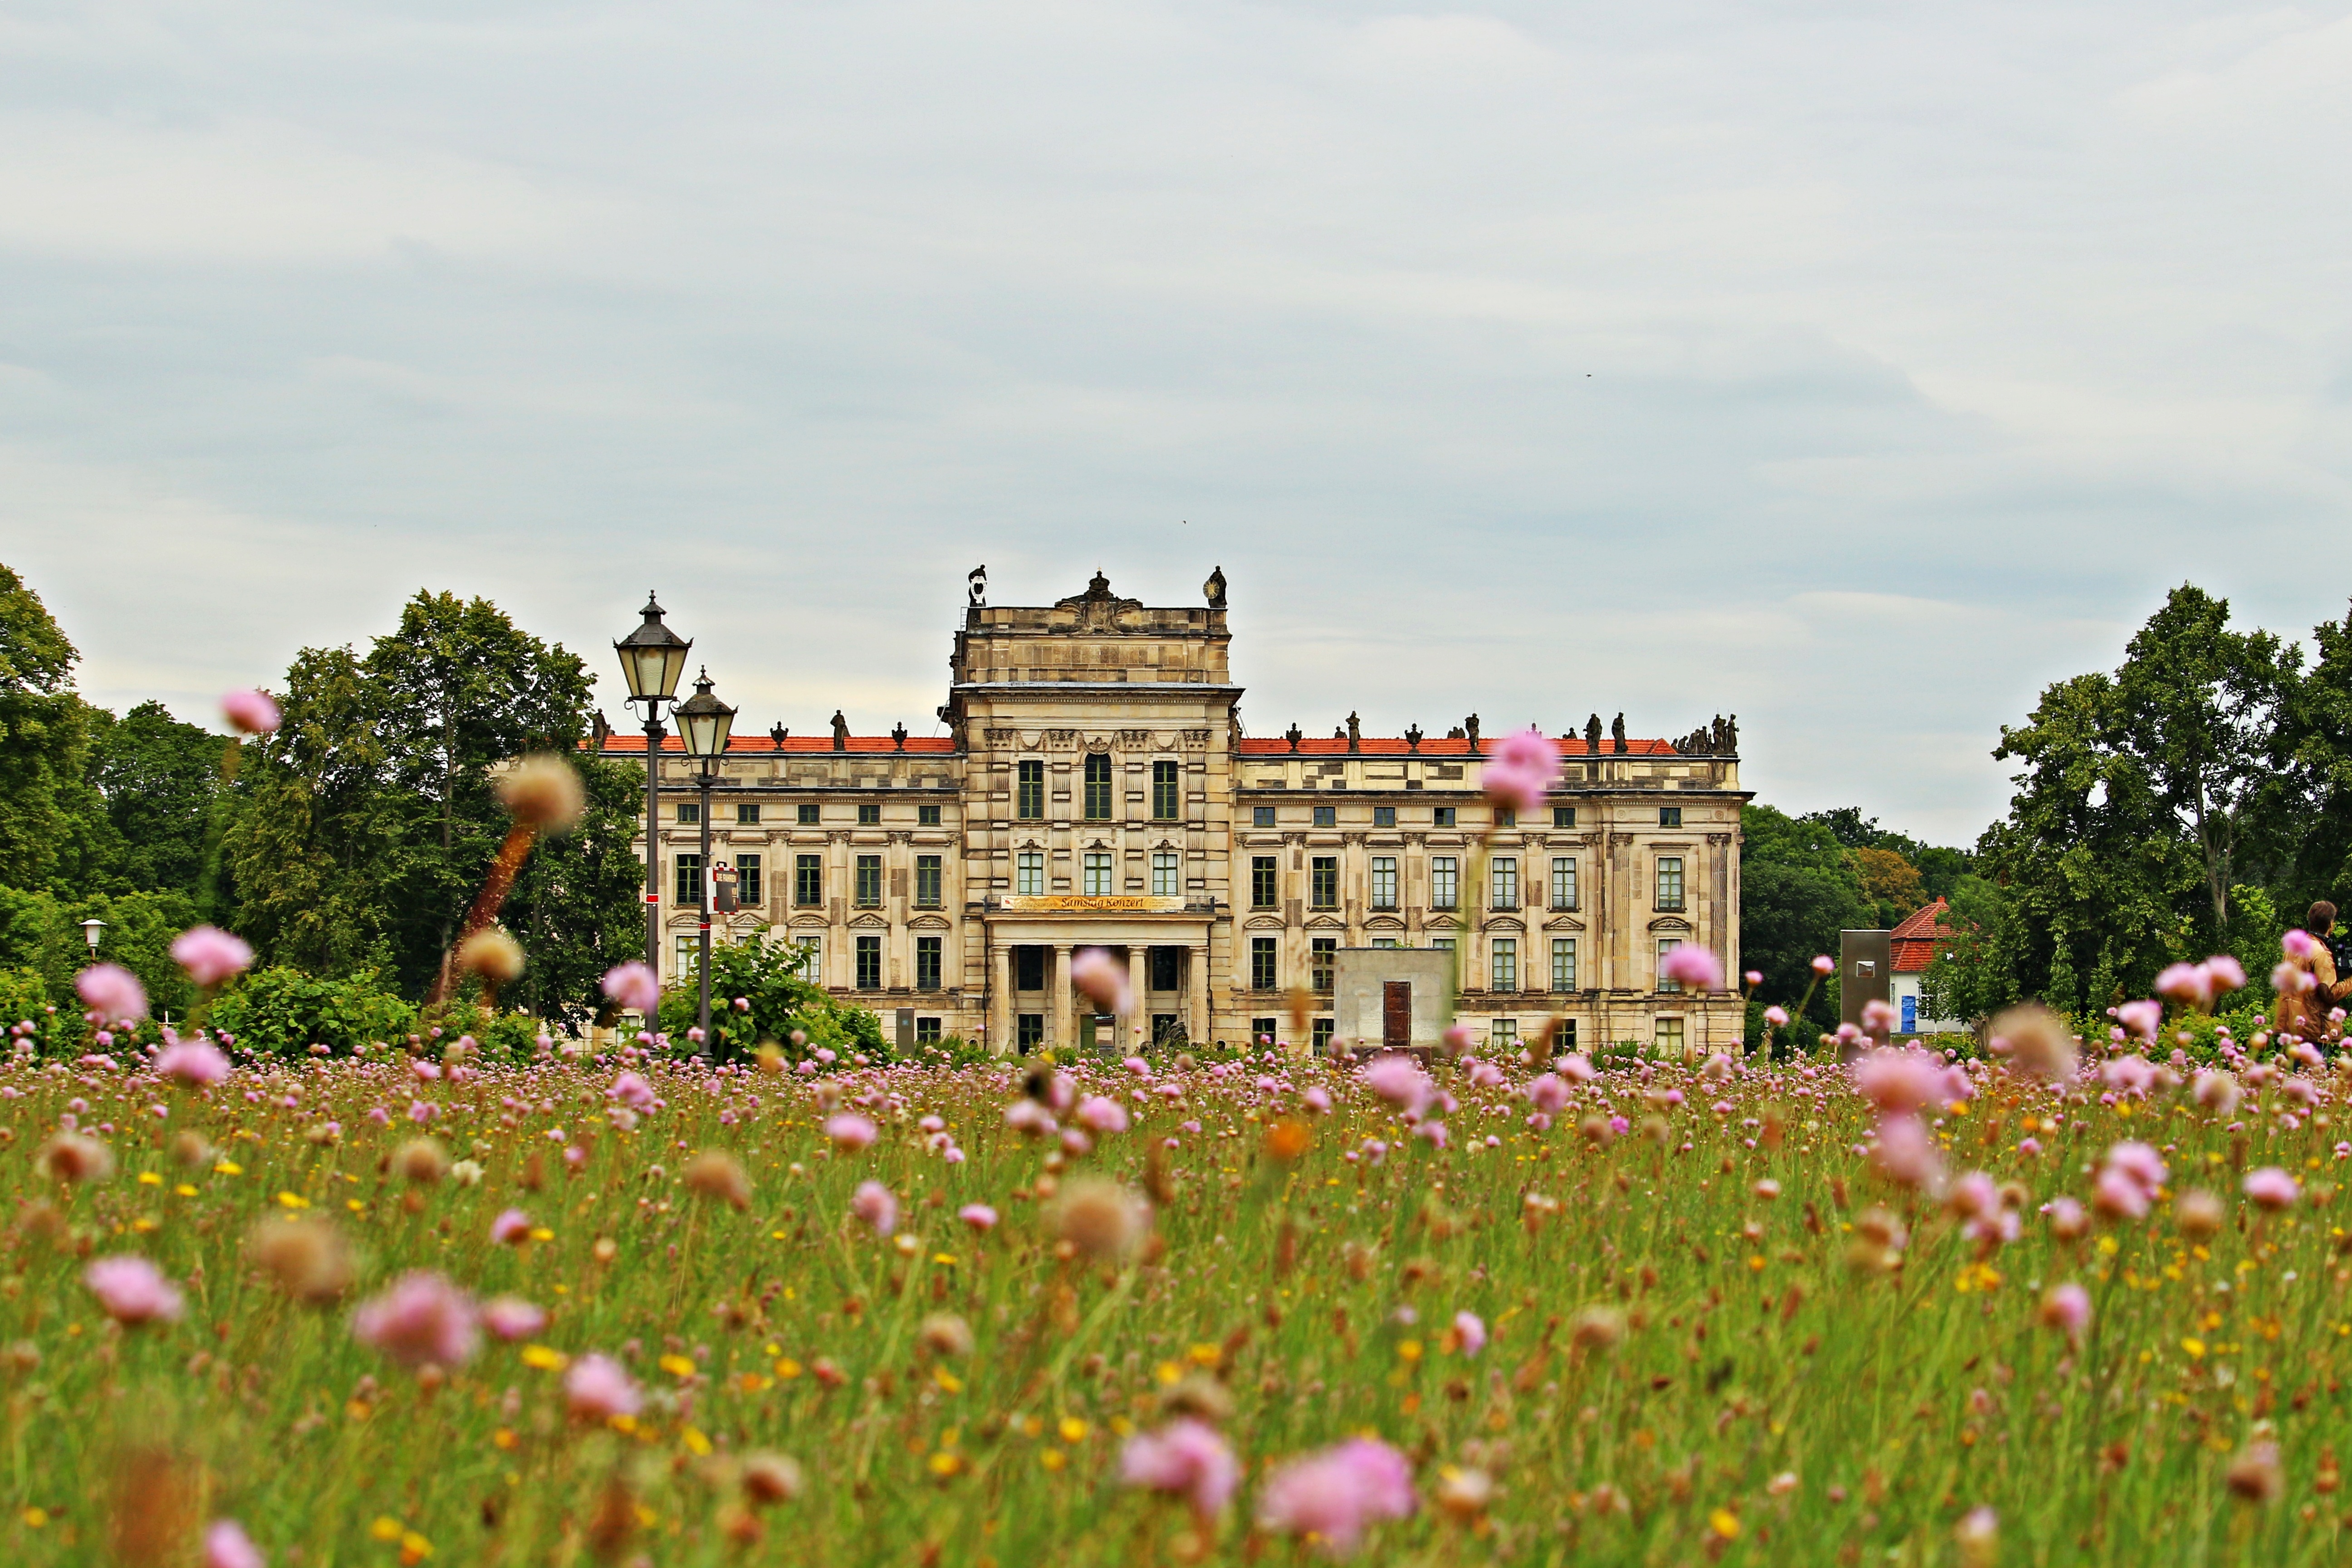
grass, architecture, plant, lawn, meadow, flower, building, chateau, palace, autumn, park, castle, garden, historic building, places of interest, estate, historically, schlossgarten, barockschloss, ludwigslust parchim